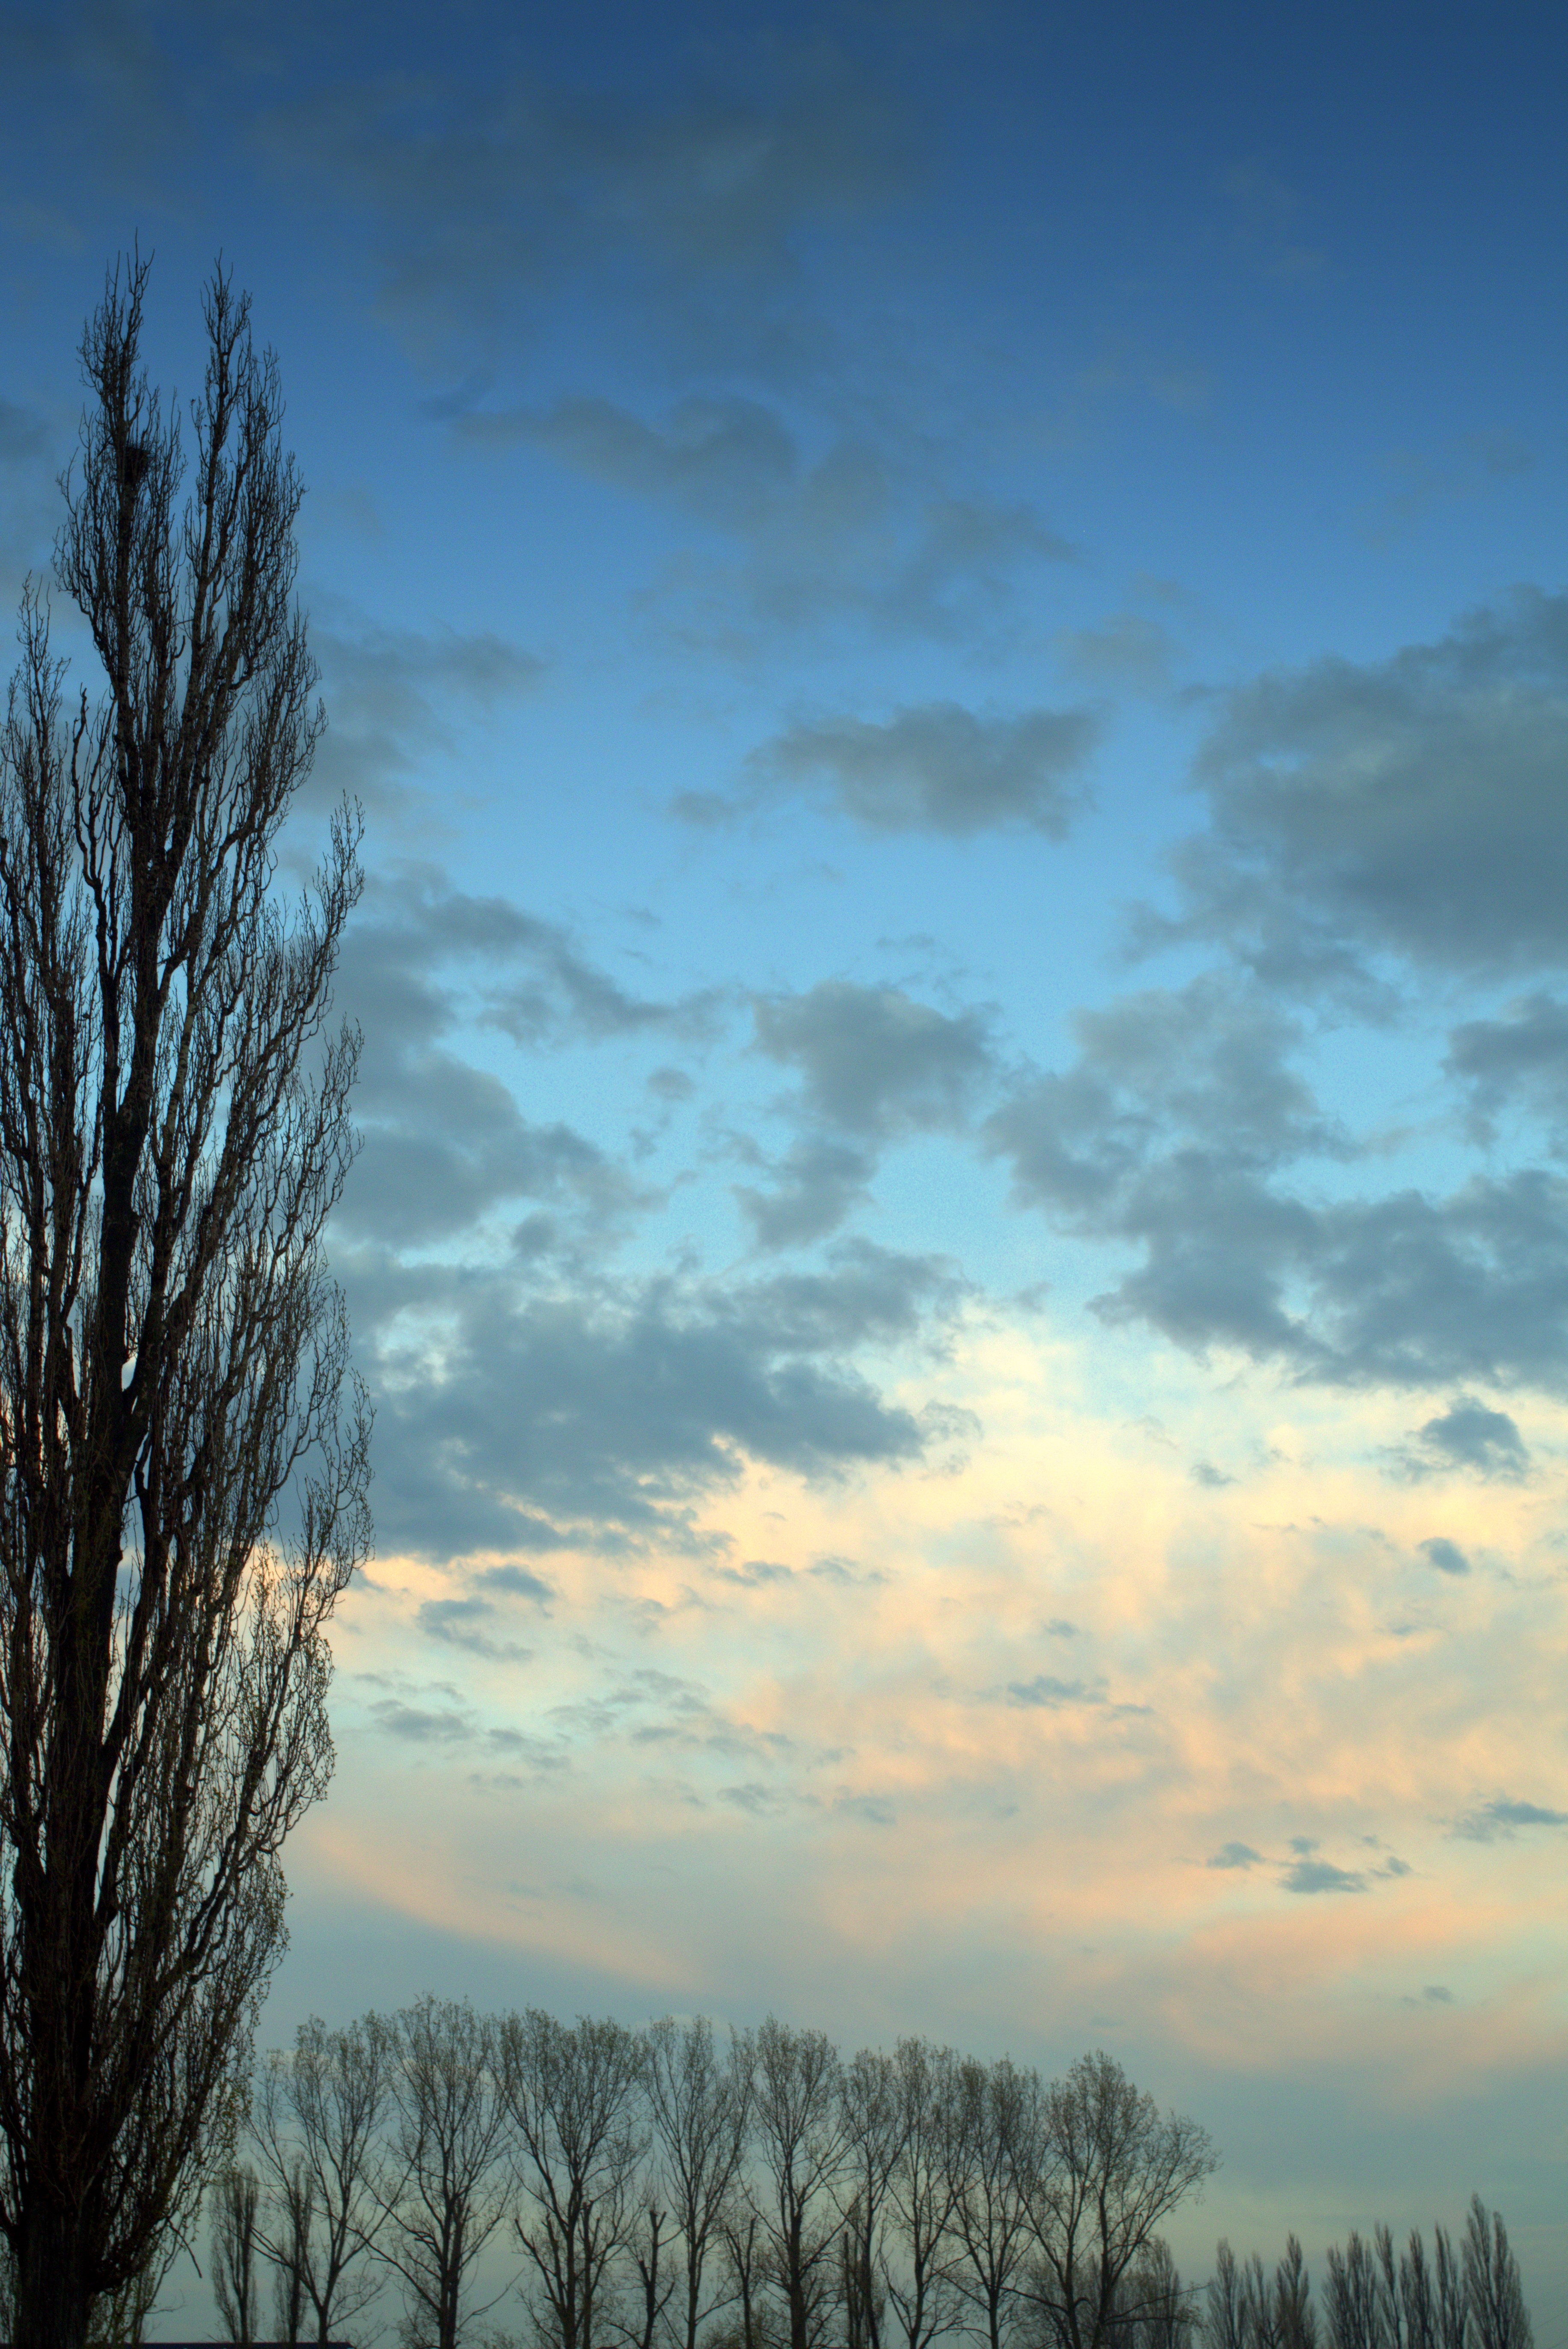
tree, nature, grass, horizon, mountain, cloud, sky, sunrise, sunset, white, field, prairie, sunlight, morning, dawn, atmosphere, panorama, dusk, evening, reflection, weather, blue, west, clouds, poplar, meteorological phenomenon, atmospheric phenomenon, woody plant